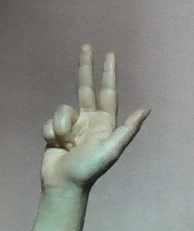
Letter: al